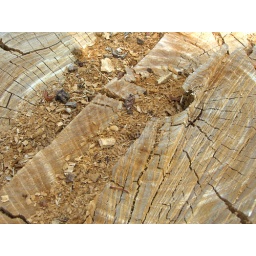
0134: this tree was 2nd base when we played baseball in my grams yard.